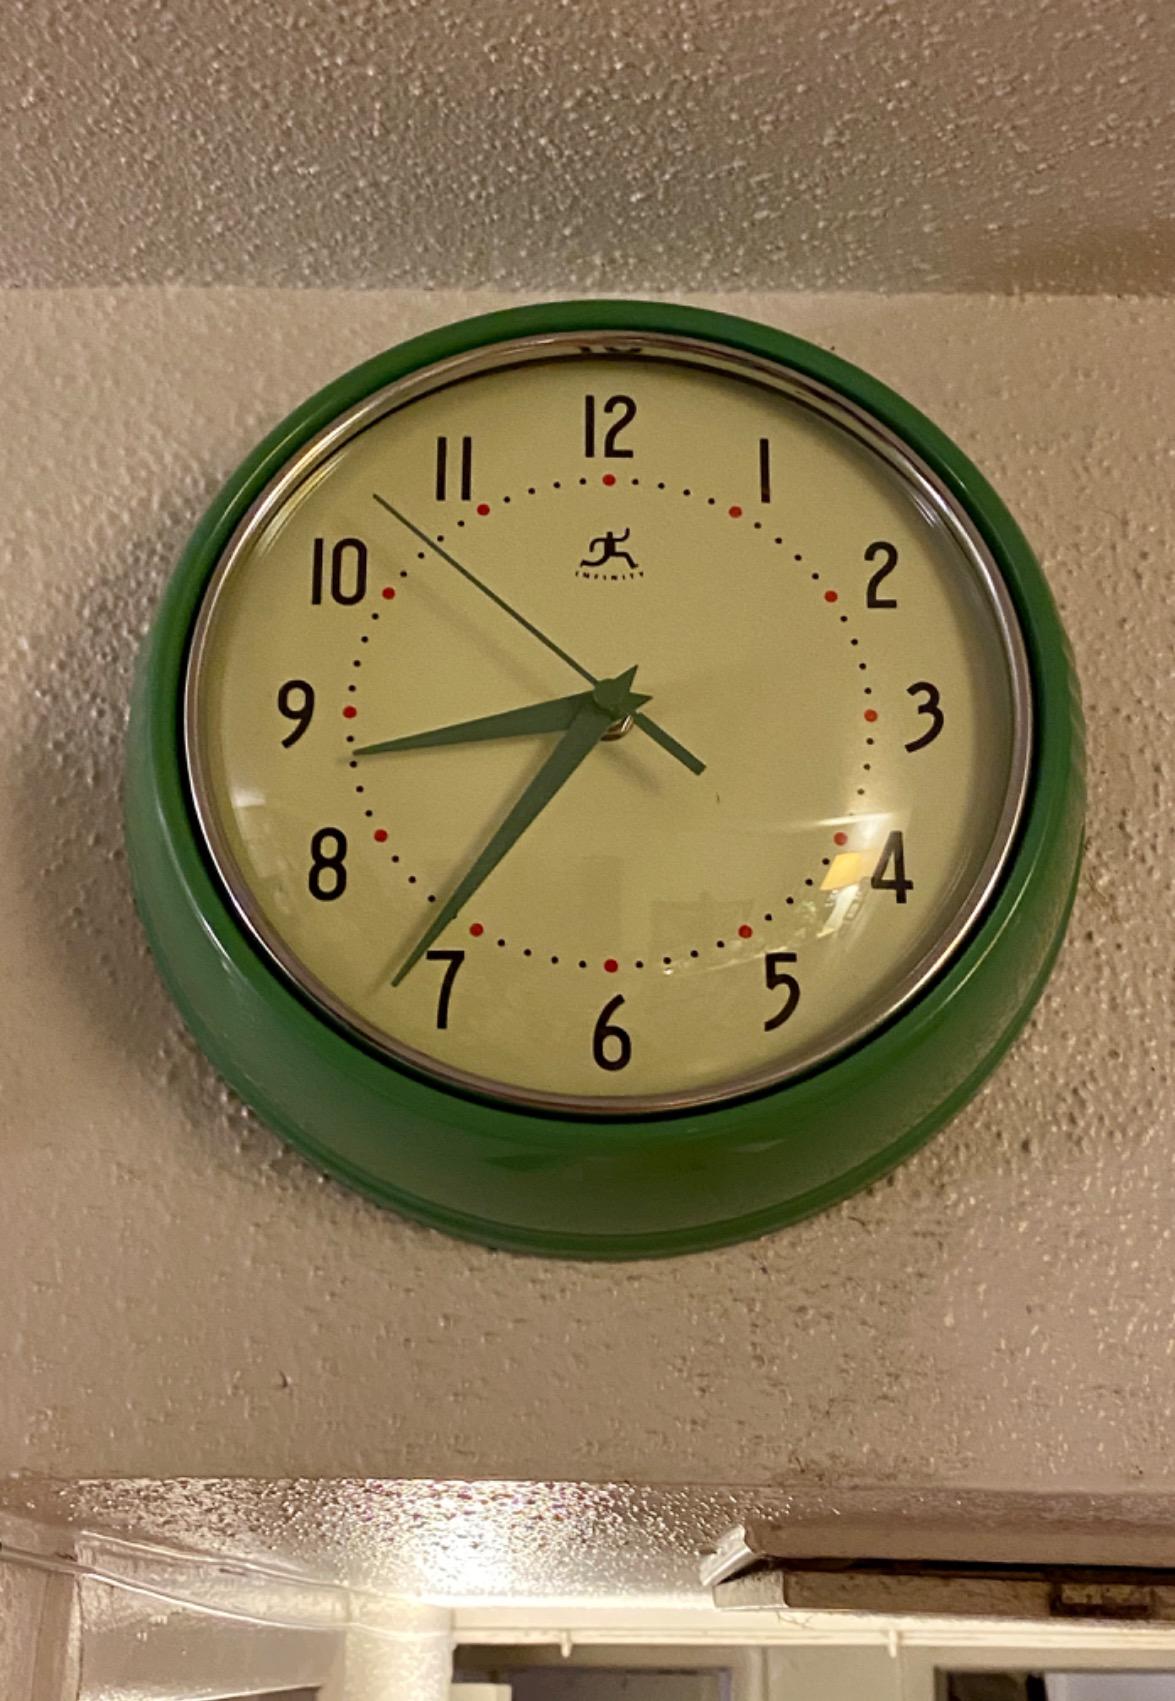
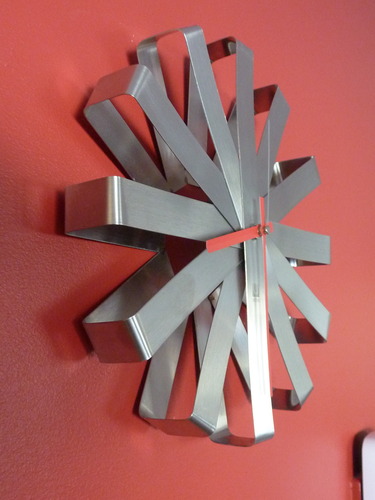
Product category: clock
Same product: no